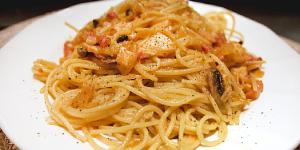
espaguetis con salsa de naranja y mostaza de dijon